Sidney Hayers

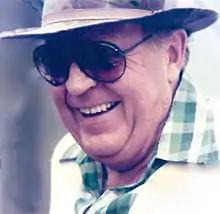
Hayers in 1990

Sidney Hayers (24 August 1921 – 8 February 2000) was a British film and television director, writer and producer.